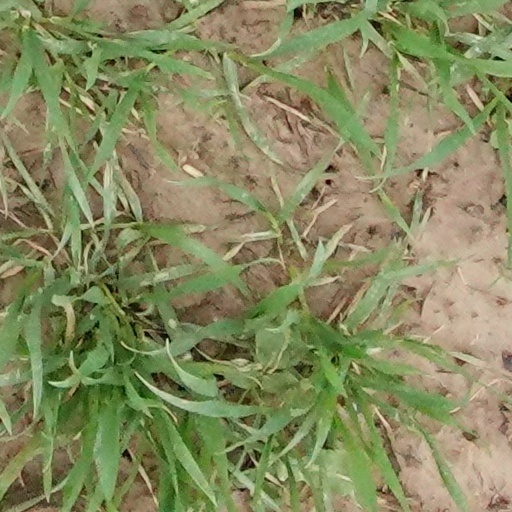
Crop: wheat